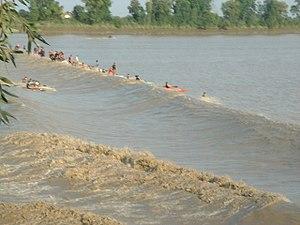
Mascaret de la Dordogne et surfers à Saint-Pardon, Vayres, France, le 9 septembre 2006
Vayres est une commune du Sud-Ouest de la France située dans le département de la Gironde en région Nouvelle-Aquitaine.